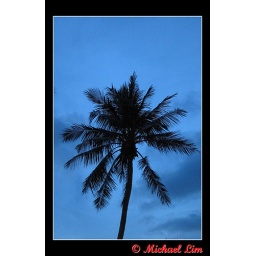
Lone coconut tree in the dusk sky